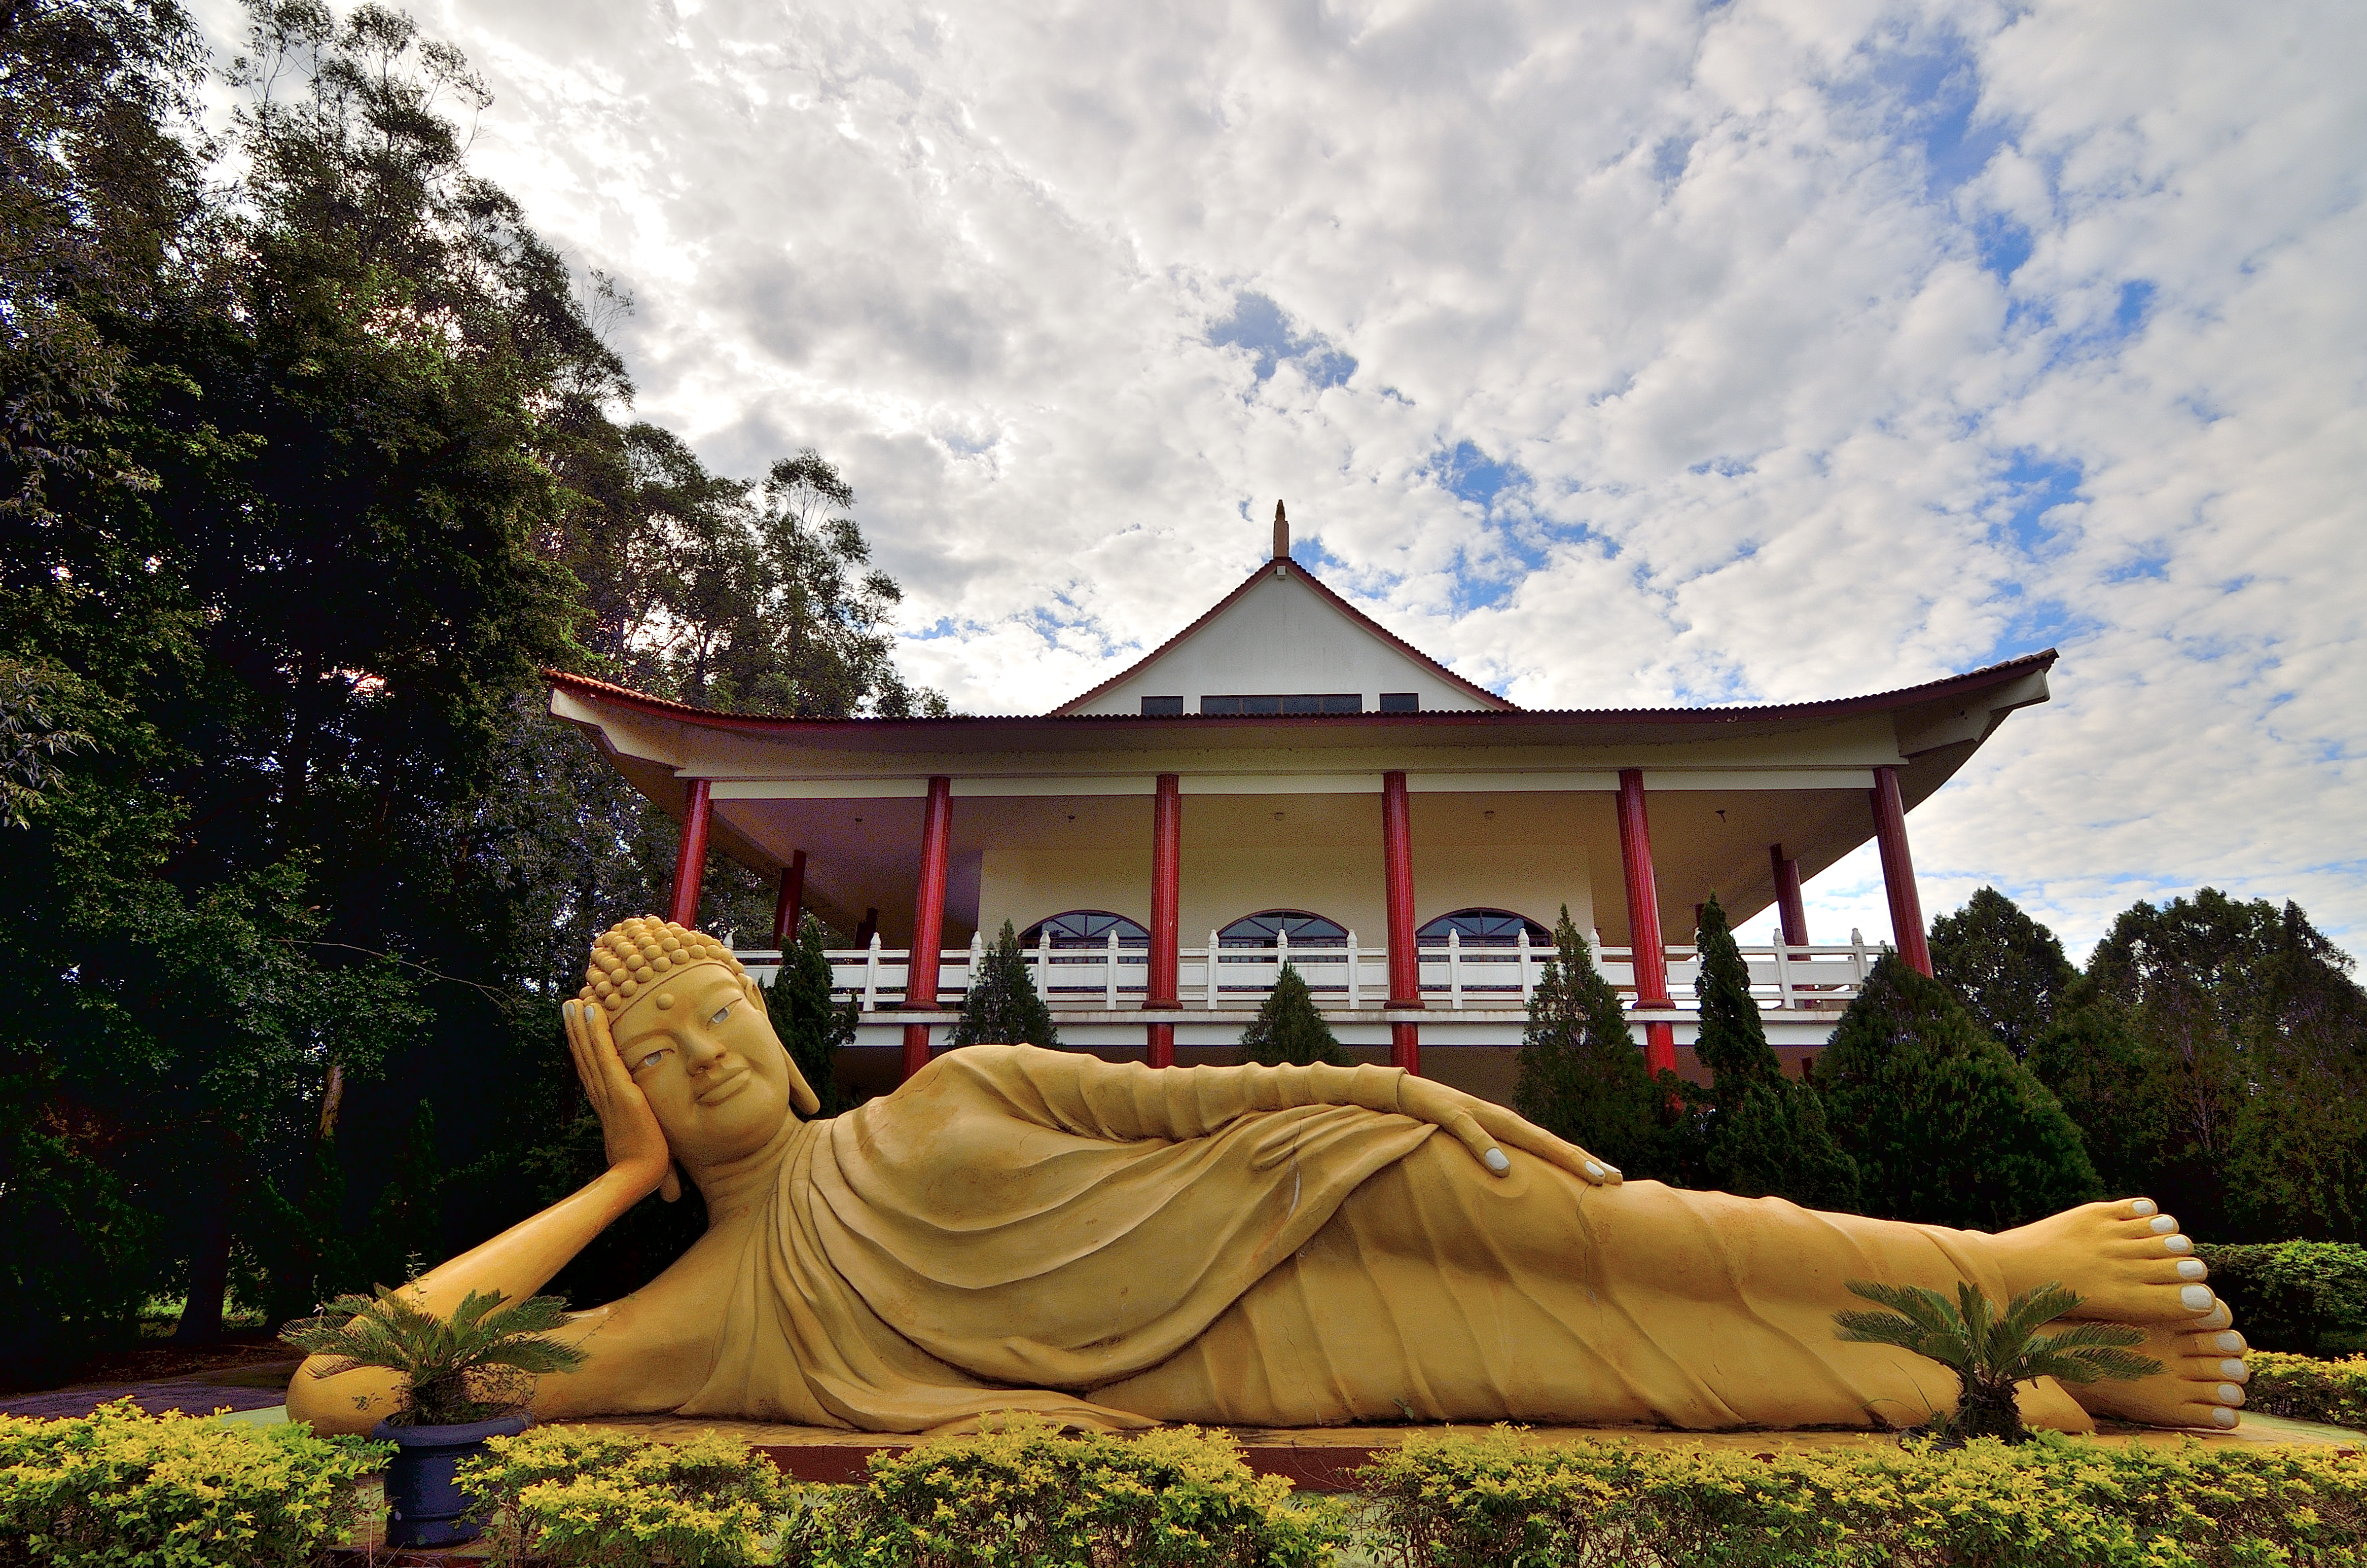
religion, temple, templo, buda, estate, foz, budista, iguacu, budismo, espiritualidad, religiosidade, religiosidad, espirituality